Geography of Qatar

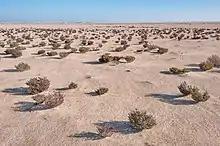
Landscape near the Dukhan Sabkha

The long summer (June through September) is characterized by intense heat and alternating dryness and humidity, with temperatures exceeding . Temperatures are moderate from November to March, ranging from as high as in April to as low as in January. Rainfall averages per year, confined to the winter months, and falling in brief storms which are occasionally heavy enough to flood the small ravines and the usually dry wadis.